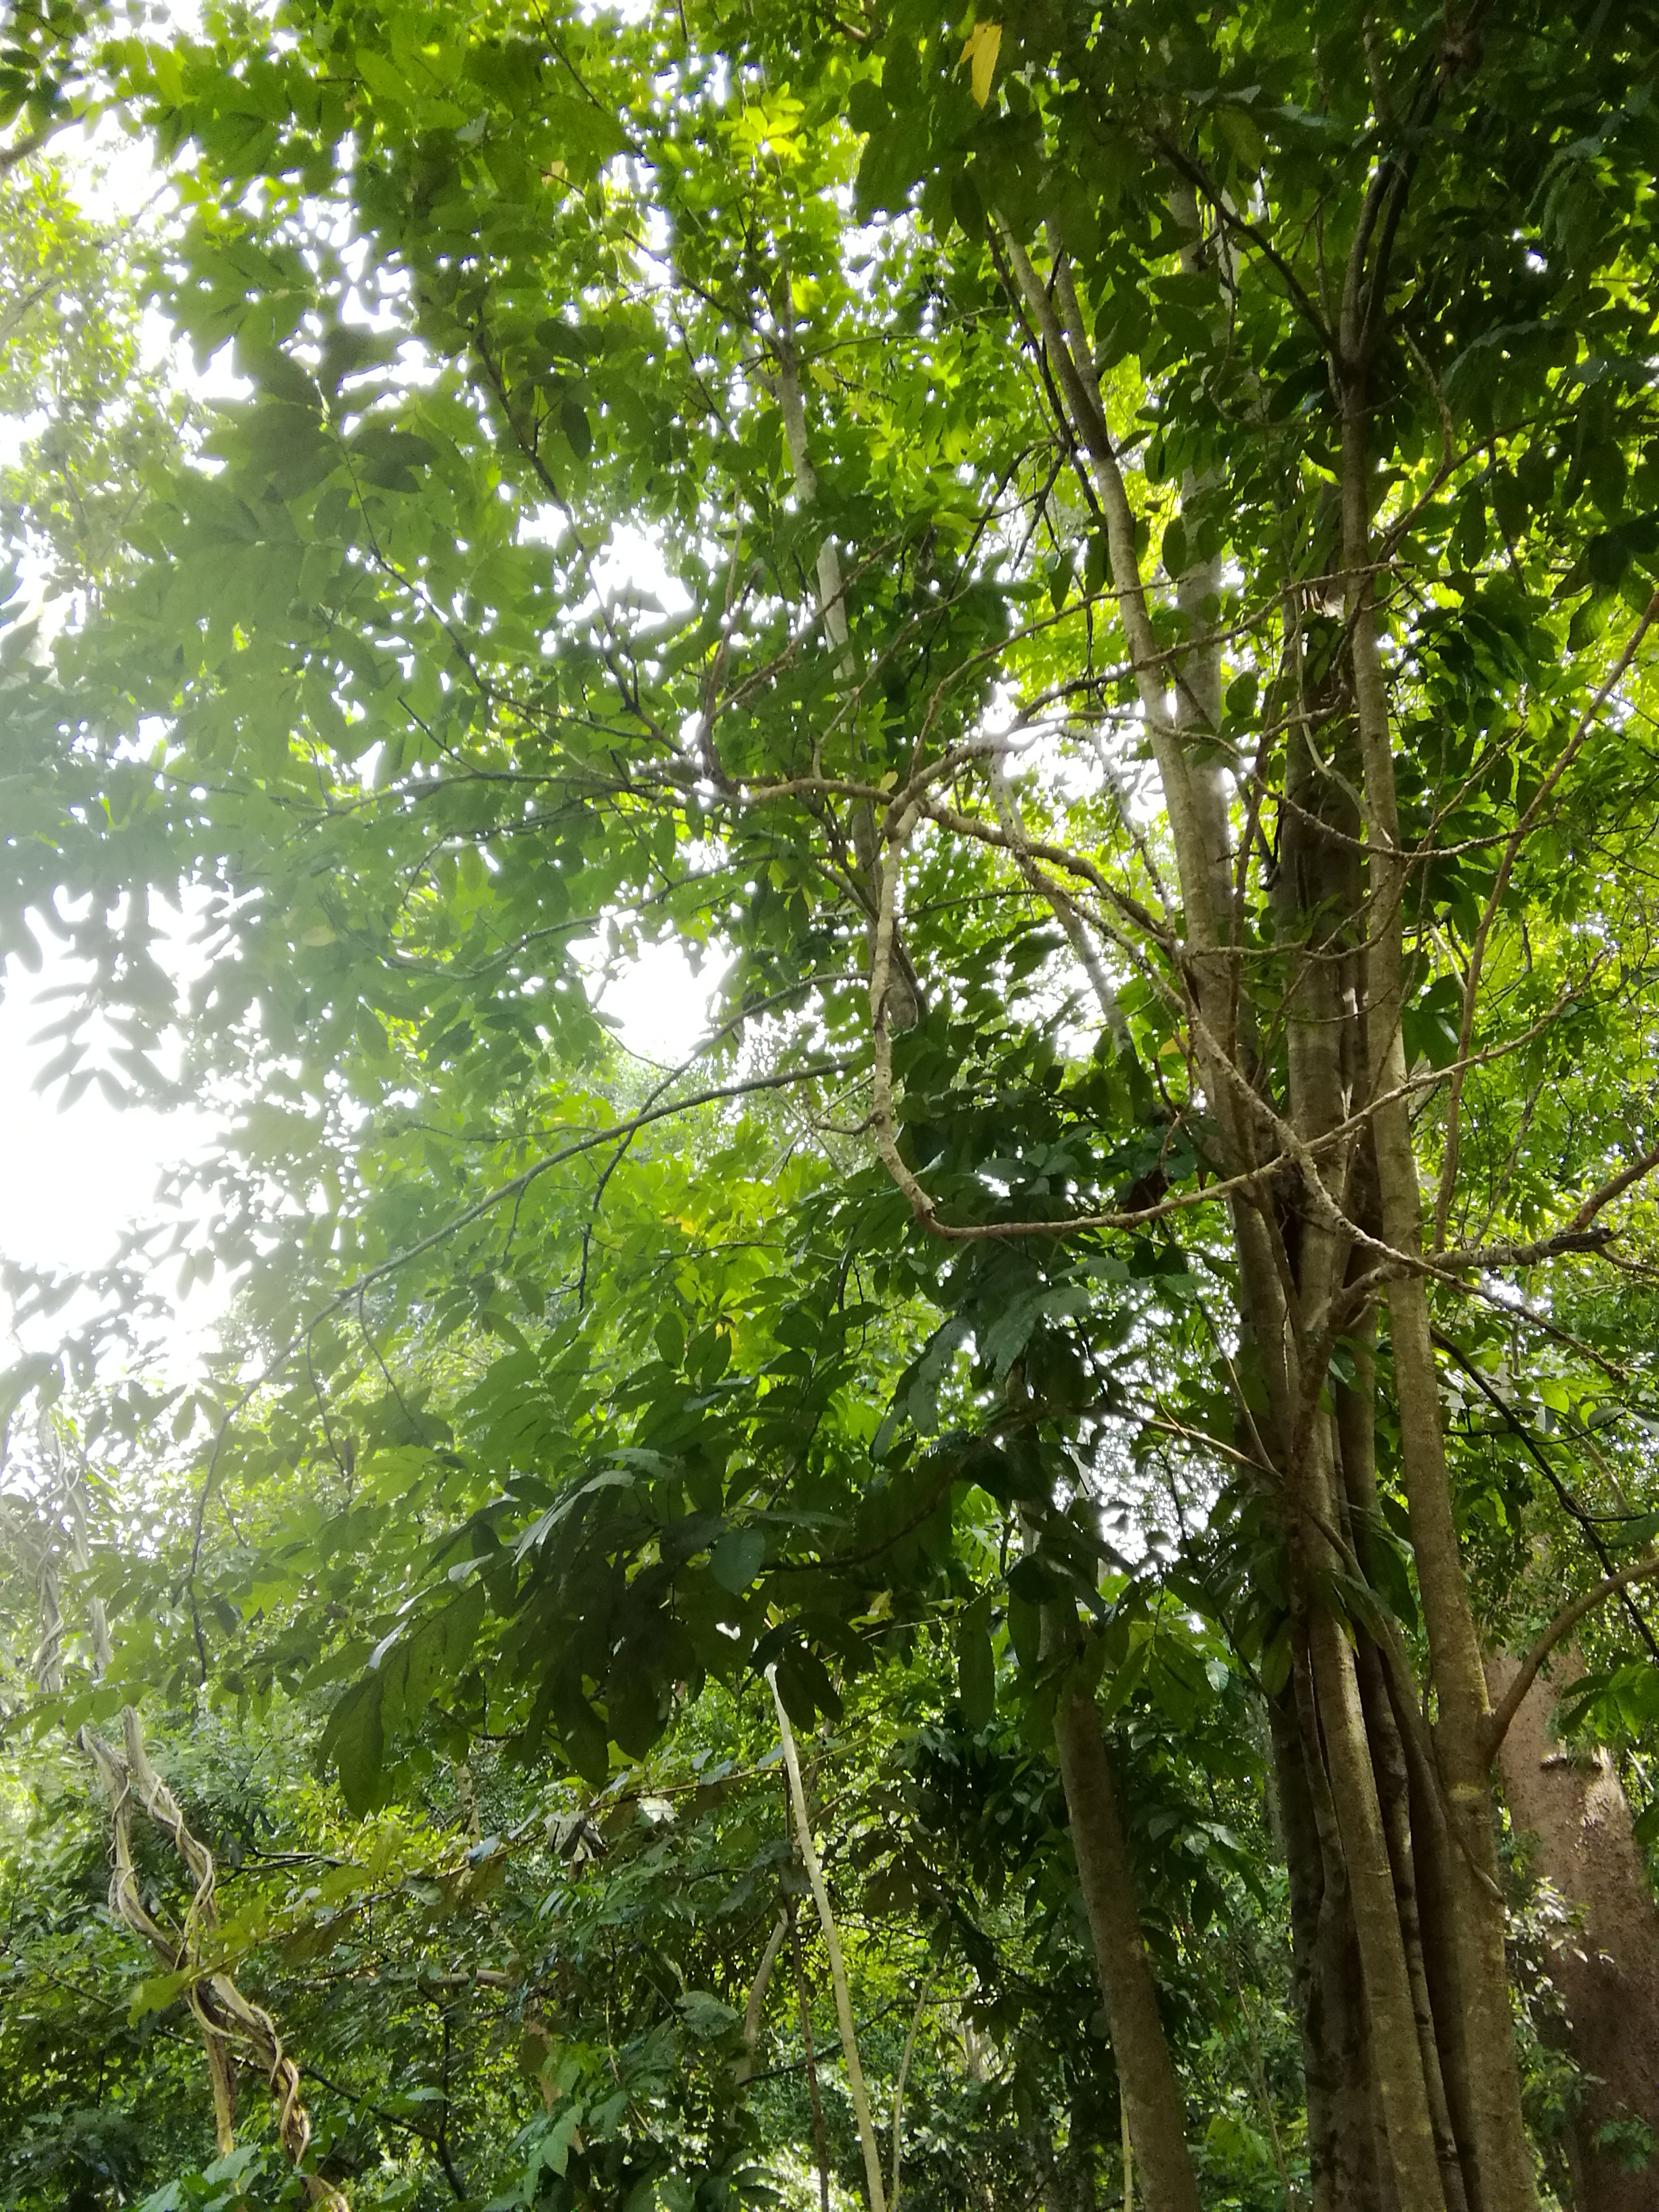
forest, trees, sunlight, tree, vegetation, natural environment, jungle, nature, nature reserve, valdivian temperate rain forest, plant, woody plant, tropical and subtropical coniferous forests, biome, old growth forest, rainforest, Northern hardwood forest, temperate broadleaf and mixed forest, ecoregion, terrestrial plant, leaf, branch, woodland, trunk, plant community, grove